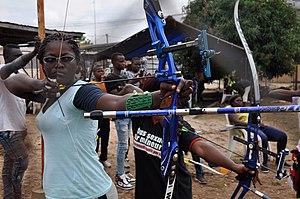
Comme dans d'autres pays africains, l'histoire des femmes au Bénin est marquée par le poids des traditions, mais, au Bénin également, elles jouent un rôle majeur dans le développement local en milieu rural. Héritières symboliques des amazones du Dahomey, elles luttent pour leurs droits et commencent à accéder, en nombre limité, à tous les secteurs professionnels et échelons de la société, s'appuyant sur le dynamisme du milieu associatif, l'évolution progressive du cadre juridique et les mutations du monde contemporain, notamment celles liées aux technologies.